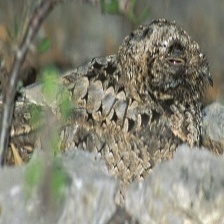
Species: COMMON POORWILL
Scientific name: PHALAENOPTILUS NUTTALLII